Georges Gilles de la Tourette

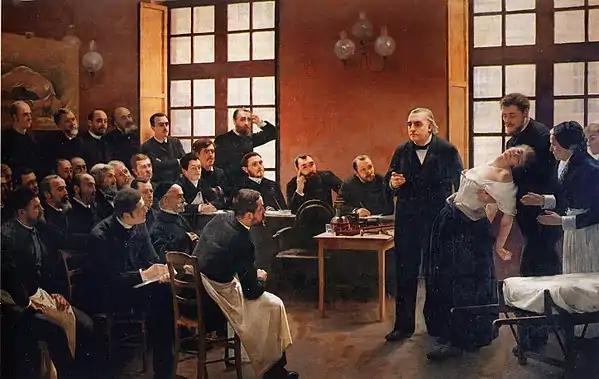
In "A Clinical Lesson at the Salpêtrière" (1887), French painter André Brouillet depicts a medical lecture with Jean-Martin Charcot and Gilles de la Tourette (seated at front)

Gilles de la Tourette began his internship in 1884, working "at a superhuman pace, publishing, teaching and practicing clinical medicine". He became a student, amanuensis, and house physician of his mentor, influential contemporary neurologist Jean-Martin Charcot, director of the Salpêtrière Hospital. Charcot also helped him to advance in his academic career. Gilles de la Tourette studied and lectured in psychotherapy, hysteria, and medical and legal ramifications of mesmerism (modern-day hypnosis). Colleagues and historians have described him as a "highly intelligent, if irascible, character".